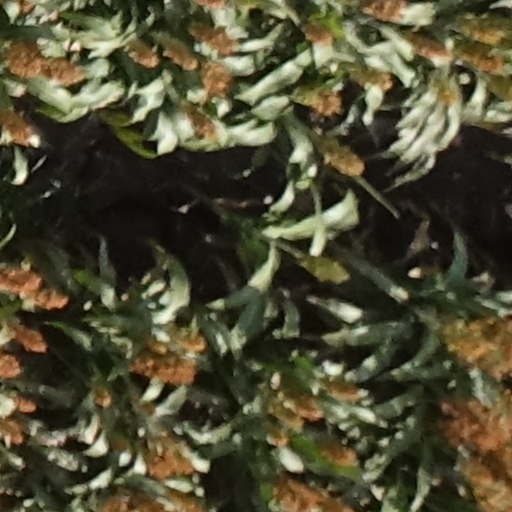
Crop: sorghum